Battle of Ginchy

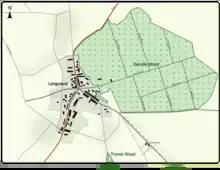

On 12 September, XXXIII Corps attacked towards Mont St Quentin and VII Corps attacked Bouchavesnes, taking the village and digging in facing Cléry and Feuillaucourt. I Corps took Bois d'Anderlu and broke through the German defences near Marrières Wood, before attacking north towards Rancourt and Sailly-Saillisel. On 13 September, I Corps closed on Le Priez Farm and VII Corps defeated several big German counter-attacks. Next day the attacks of VII and XXXIII corps were stopped by mud and German defensive fire.